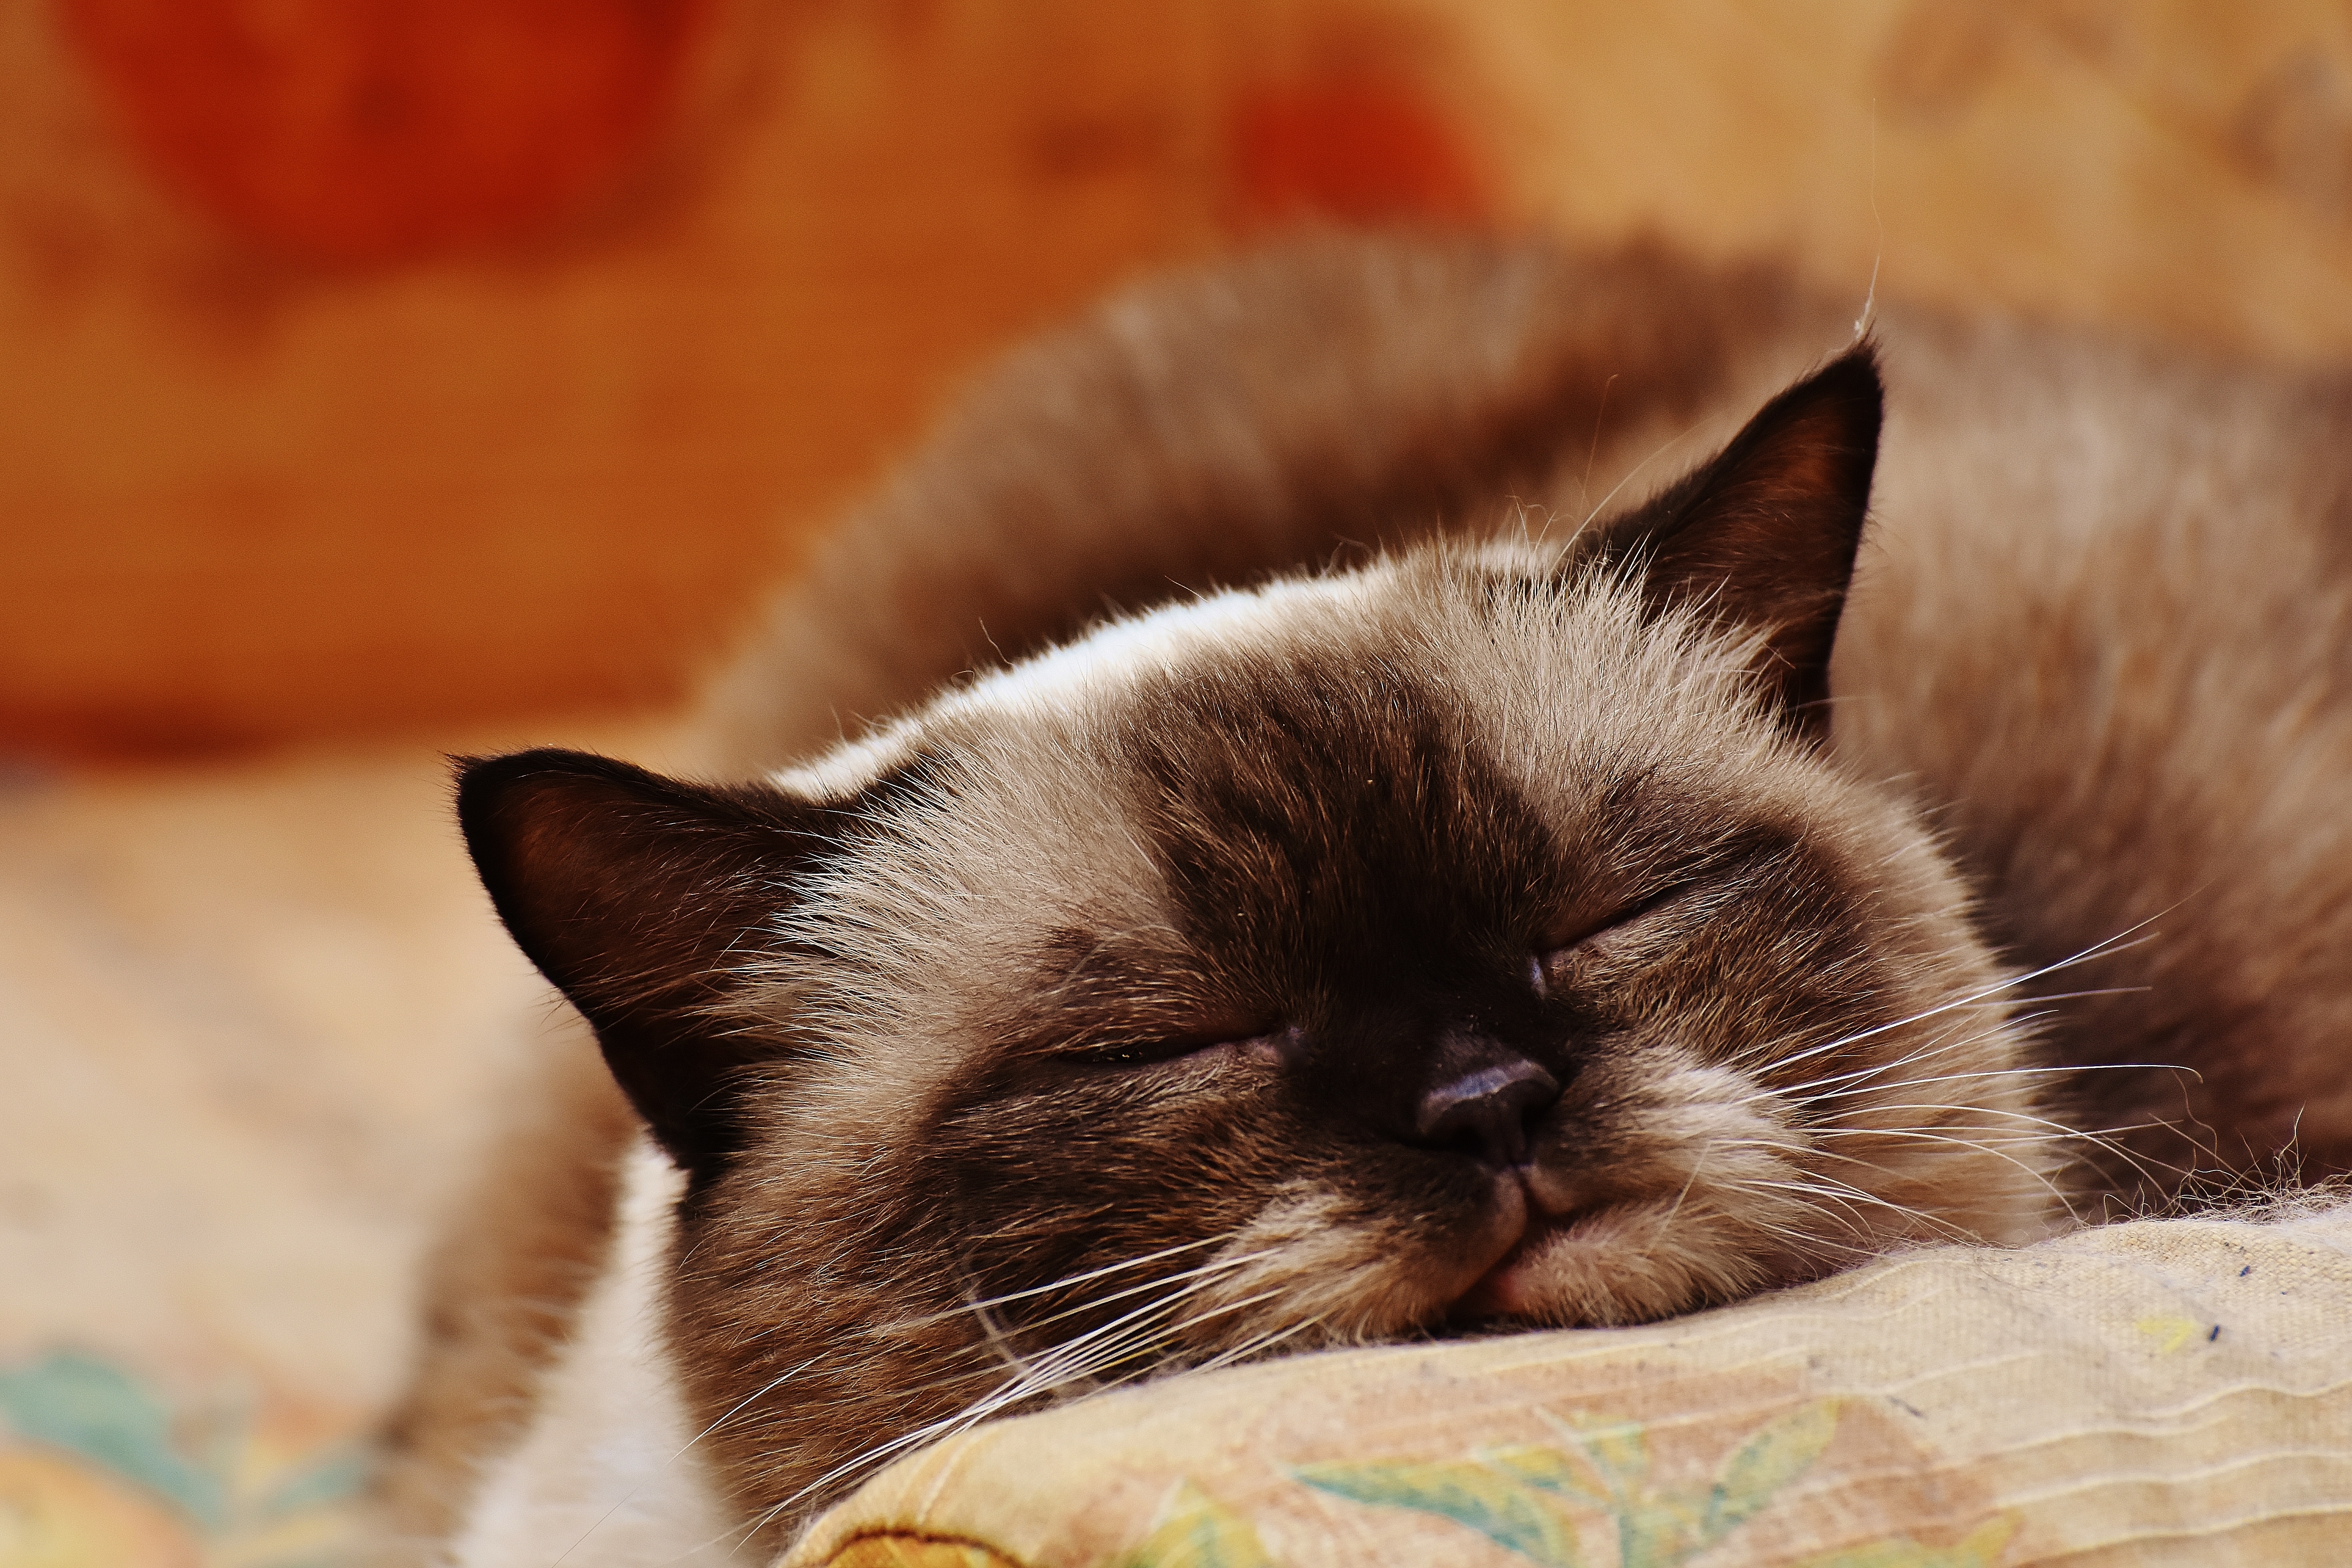
sweet, cute, fur, kitten, cat, brown, mammal, blue eye, close up, thoroughbred, nose, whiskers, relaxation, beige, vertebrate, mieze, relaxed, british shorthair, concerns, small to medium sized cats, cat like mammal, domestic short haired cat